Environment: real
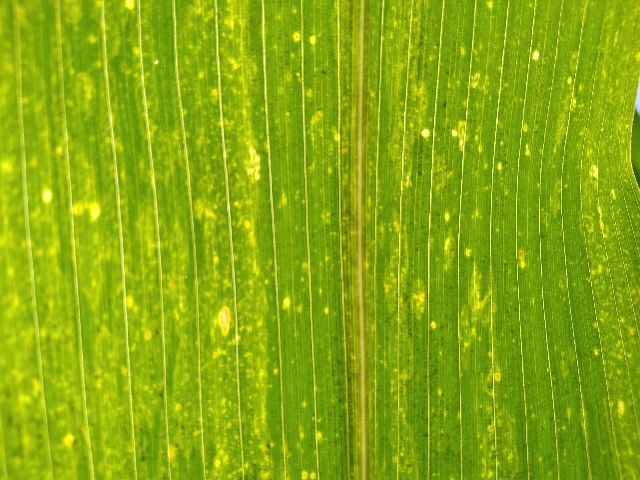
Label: lethal_necrosis